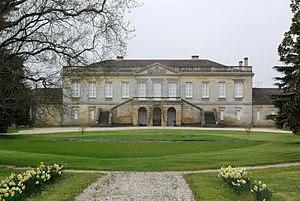
Château Plaisance à Macau (Gironde, France). Classé MH (1993).